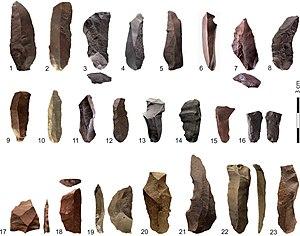
Outils en pierre montrant des signes précoces de traitement thermique de silcrète, utilisés pour des Howiesons Poort sur le site du Klipdrift Shelter (65 ka), Afrique du Sud.
Le Howiesons Poort est l'une des cultures lithiques préhistoriques du Middle Stone Age d'Afrique australe. Il doit son nom au site archéologique de Howieson’s Poort, un abri-sous-roche proche de Grahamstown en Afrique du Sud. Une étude publiée en 2008 indique que cette culture dura environ 5 000 ans, entre approximativement 65 000 et 59 500 ans avant le présent.
La silcrète est un type de conglomérat fin cimenté par de la silice.
La modernité comportementale est un ensemble de caractéristiques cognitives et comportementales qui distinguent l'Homme moderne des autres espèces et populations humaines préhistoriques dites archaïques. Quoique la définition soit souvent débattue, de nombreux chercheurs s'accordent sur le fait que le comportement humain moderne est caractérisé par l'association de la pensée abstraite, la capacité de planification, l'extension du réseau humain des individus, la pensée symbolique, l'inhumation ou les rituels autour des morts, la fabrication d'outils lithiques avancés, par exemple issus du débitage lamellaire, le développement d'une industrie sur os d'animaux, bois de cerf, ivoire, etc. Ces comportements et innovations technologiques sont sous-tendus par des fondements cognitifs qui ont été acquis au cours de la Préhistoire.